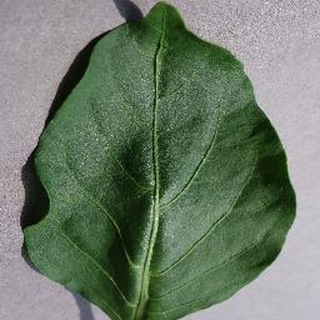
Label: healthy_bell_pepper